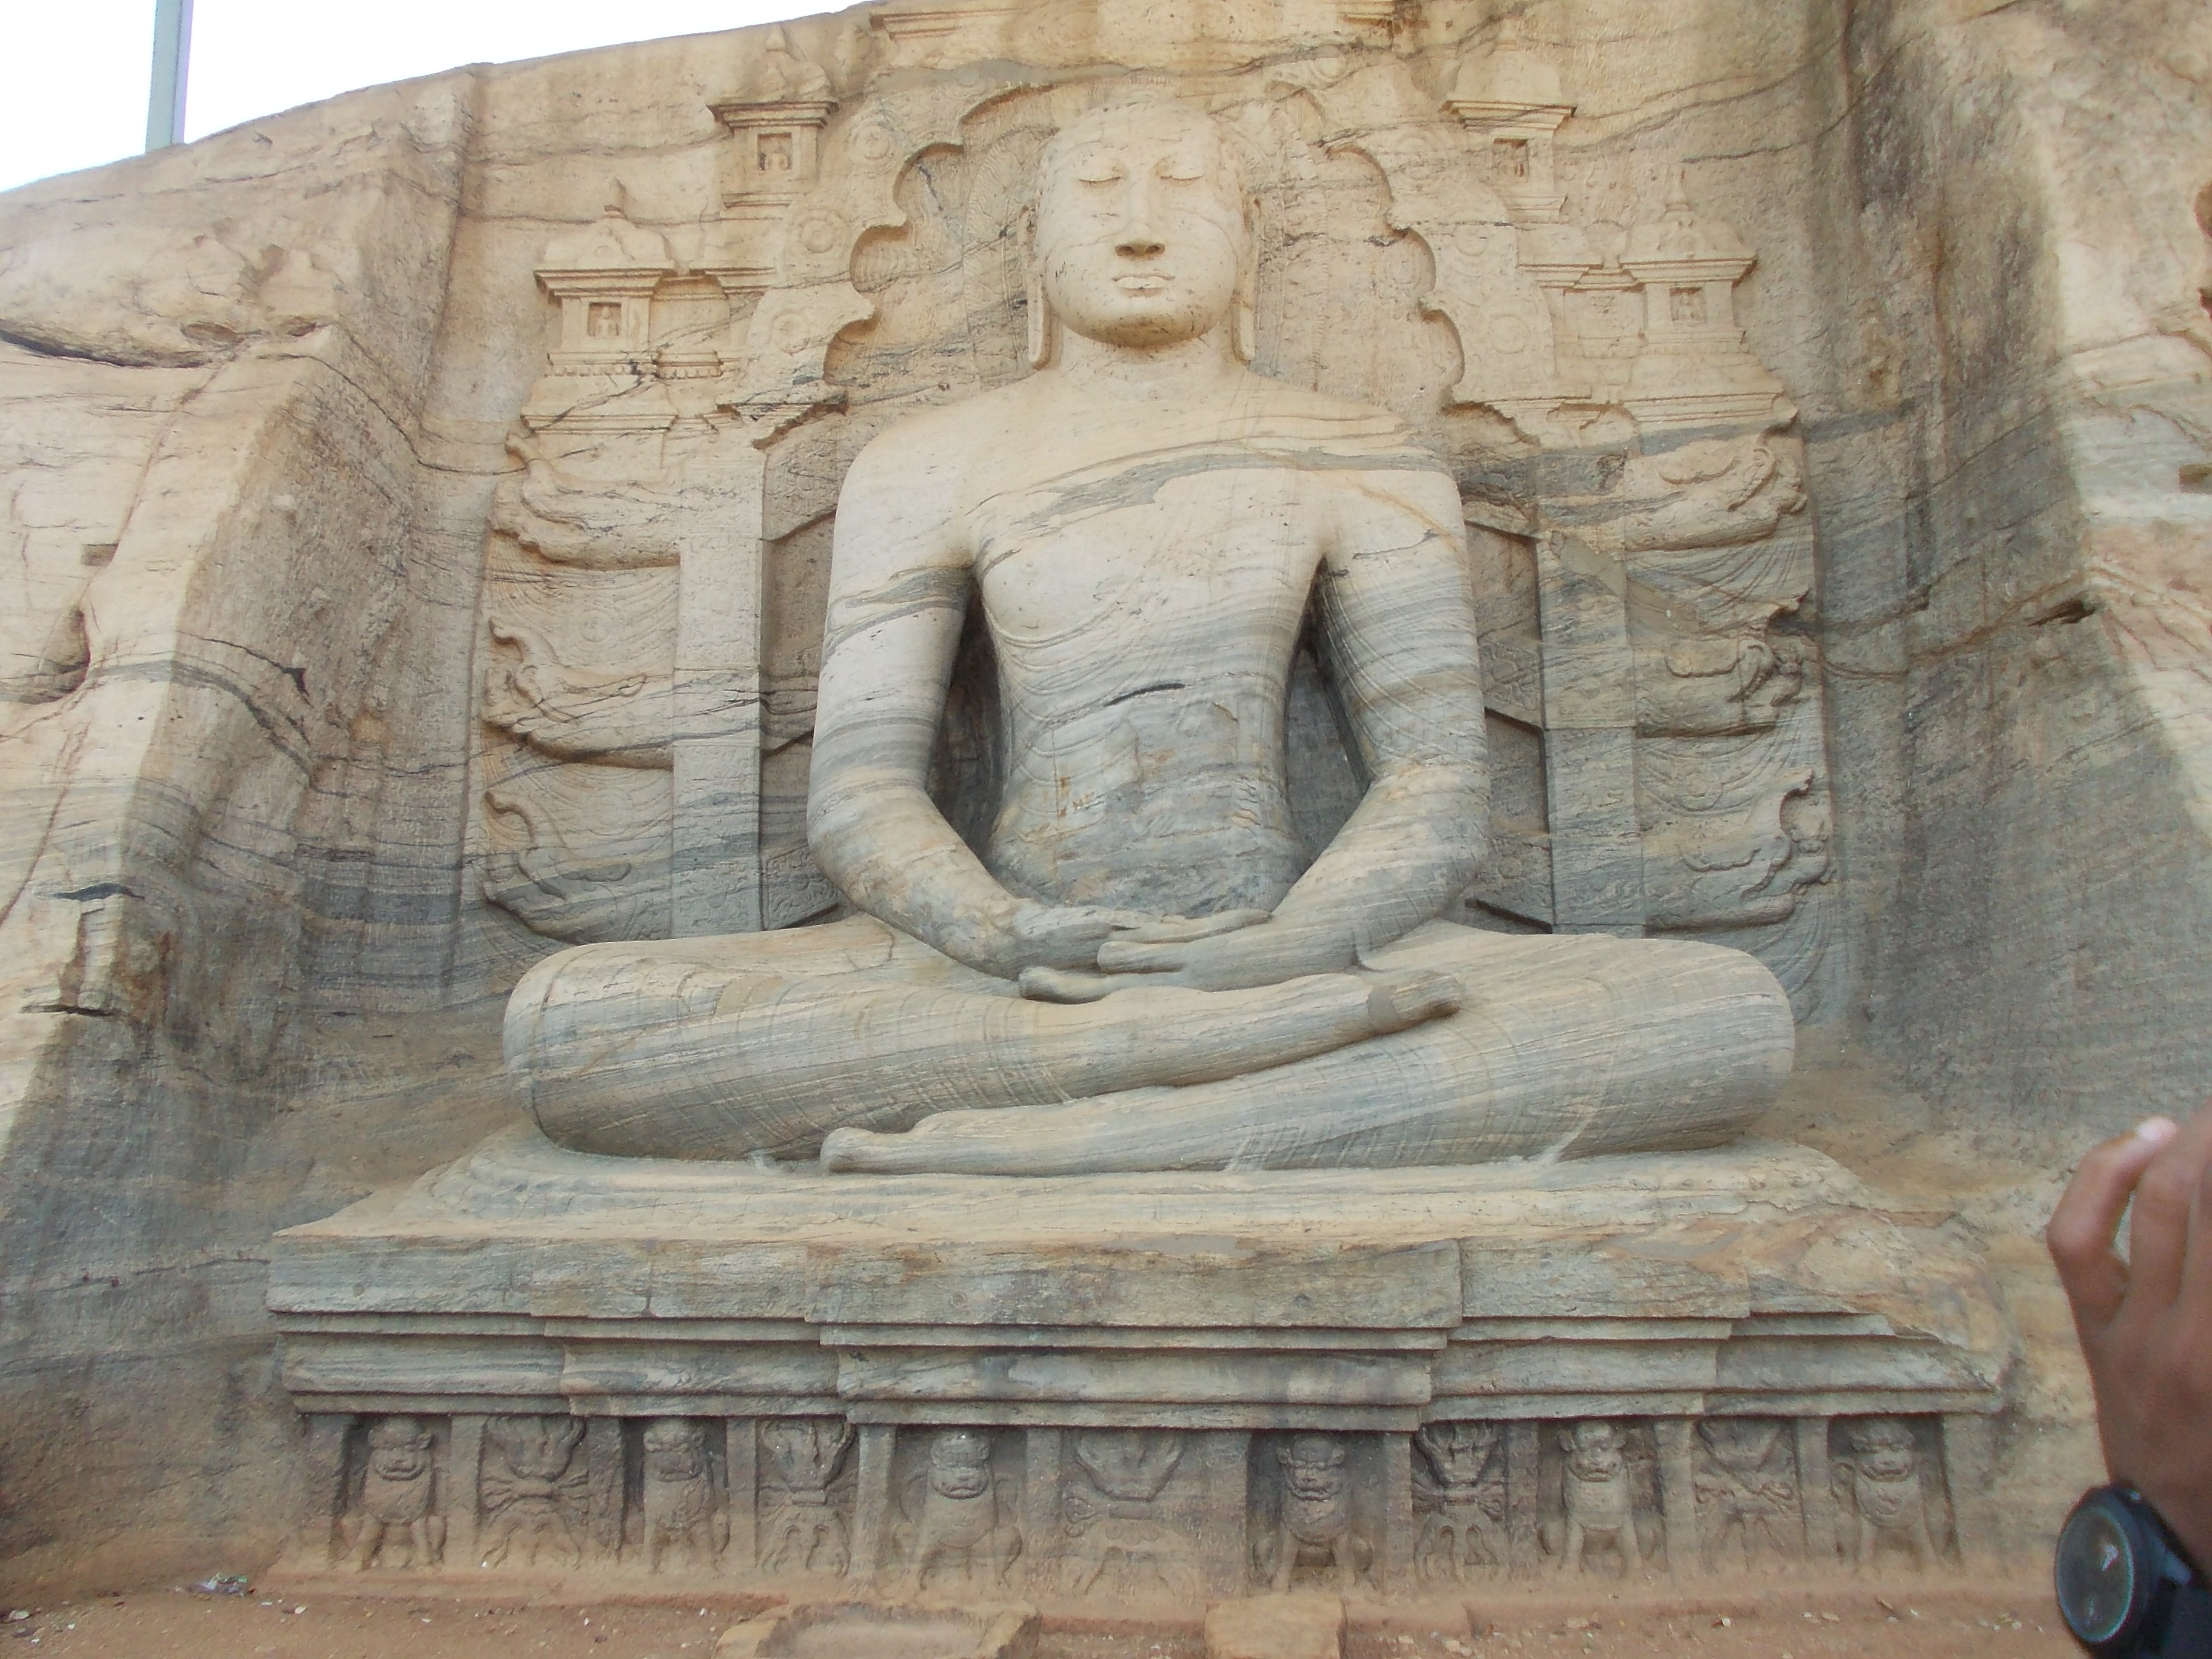
rock, stone, monument, statue, ancient, place of worship, sculpture, stones, art, temple, ruins, carving, relief, sri lanka, stele, buddhist temple, archaeological site, stone carving, ancient ruins, buddah, hindu temple, old temple, ancient history, egyptian temple, polonnaruwa